Port of Brookings Harbor

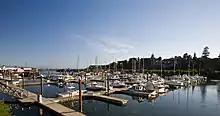
Brookings Harbor

The Port of Brookings-Harbor is the port authority for the city of Brookings, Oregon, United States, and serving the neighboring community of Harbor. The district covers from the mouth of the Chetco River south to the Oregon-California border, north to the mouth of the Pistol River, and east to the Curry-Josephine county line. The district is governed by a five-member commission elected at-large from the district population of approximately 16,000.